Emad Hajjaj

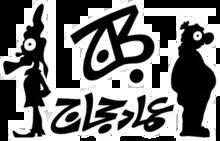

Hajjaj created the cartoon character Abu Mahjoob in 1993, and has gained in popularity in Jordan since then. Abu Mahjoob represents the common Jordanian man and portrays his every day political, social, and cultural concerns. He wears a pinstripe suit and necktie along with a red keffiyeh and agal, and sports a crooked moustache.